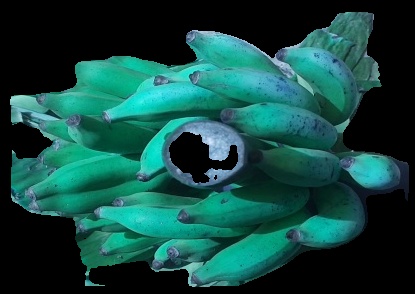
Variety: elakki-bale
Grade: grade3